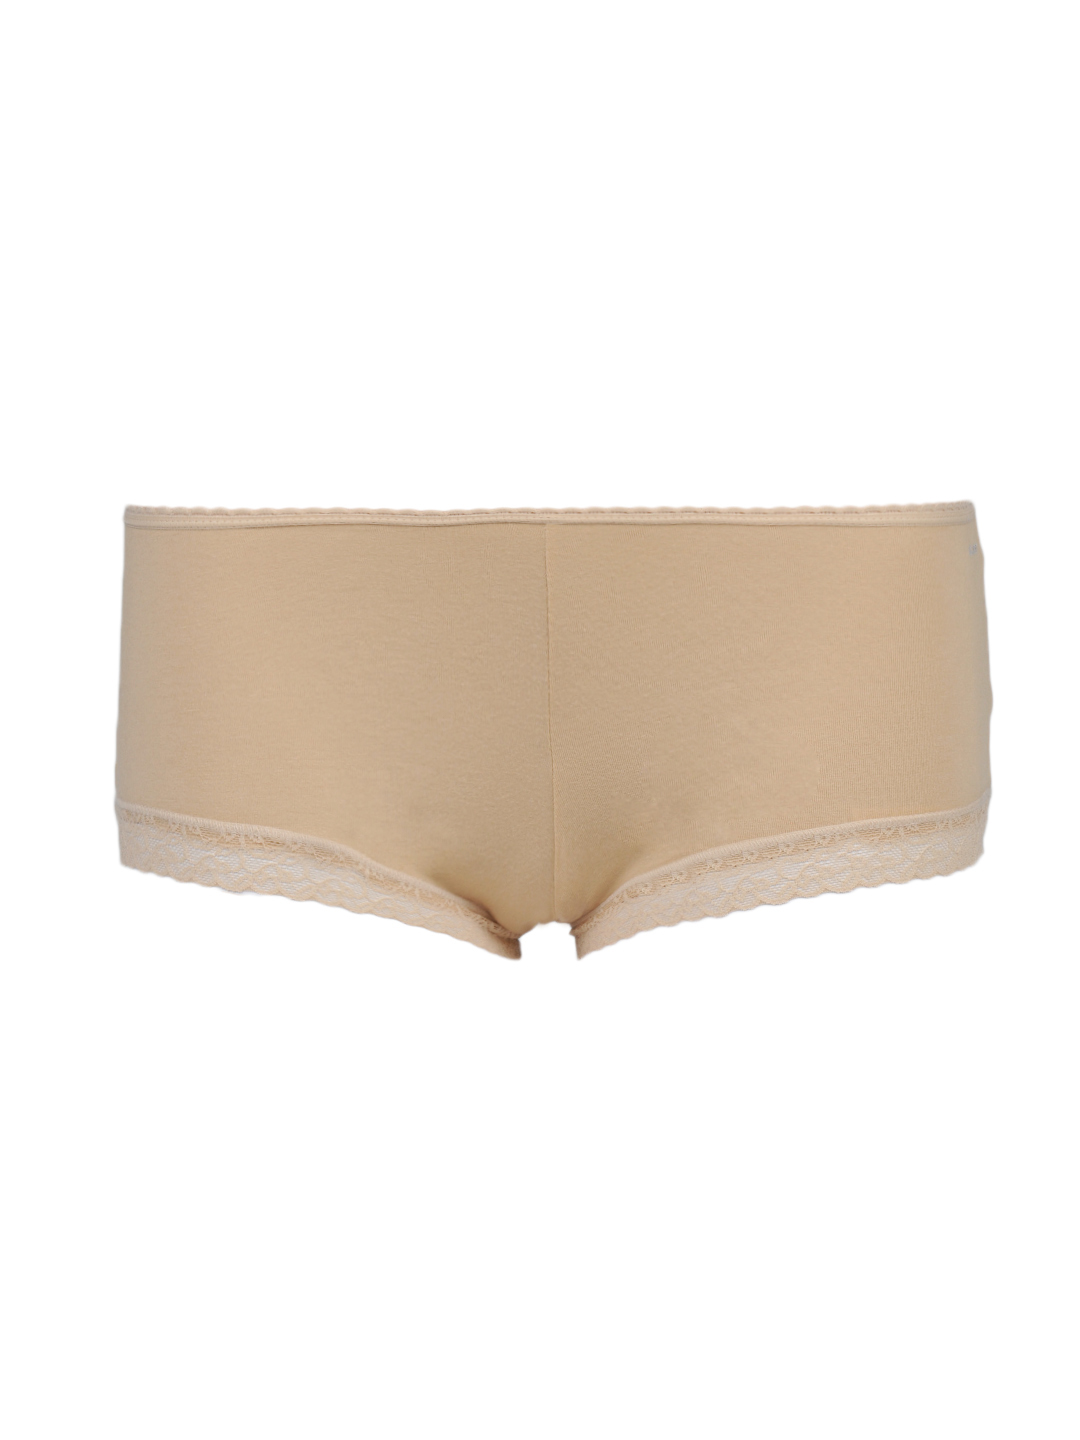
Jockey Lace Stretch Skin Boy Leg Brief
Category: Apparel / Innerwear / Briefs
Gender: Women
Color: Skin
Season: Winter 2015
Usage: Casual